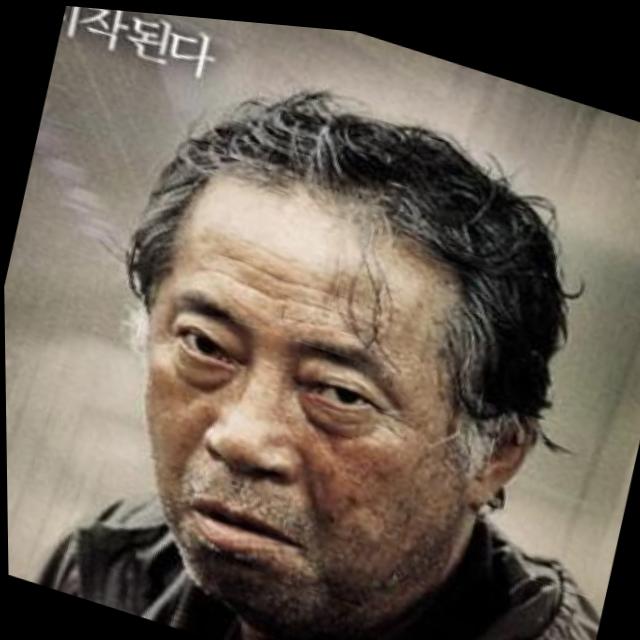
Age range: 65+